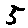
Label: 5